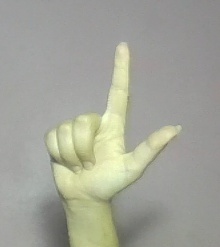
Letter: laam